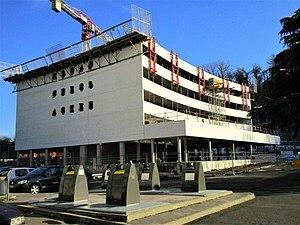
La résidence du bailleur social Val Touraine Habitat en cours du construction, sur la place Goya, dans le quartier des Fontaines de Tours, en février 2018.
Les Fontaines est un quartier populaire français du sud de Tours, situé sur la rive gauche du Cher. Il a été construit entre 1968 et 1981, peu après le quartier du Sanitas. Il compte près de 7 000 habitants répartis sur une vaste zone de 65 hectares. C'est un quartier de grands ensembles, le deuxième plus important de la ville après le Sanitas. Son développement se déroule dans le contexte des Trente Glorieuses, durant lesquelles la ville de Tours fait face à une demande inédite de logements que les constructions au nord du Cher n'ont pas suffit à combler.